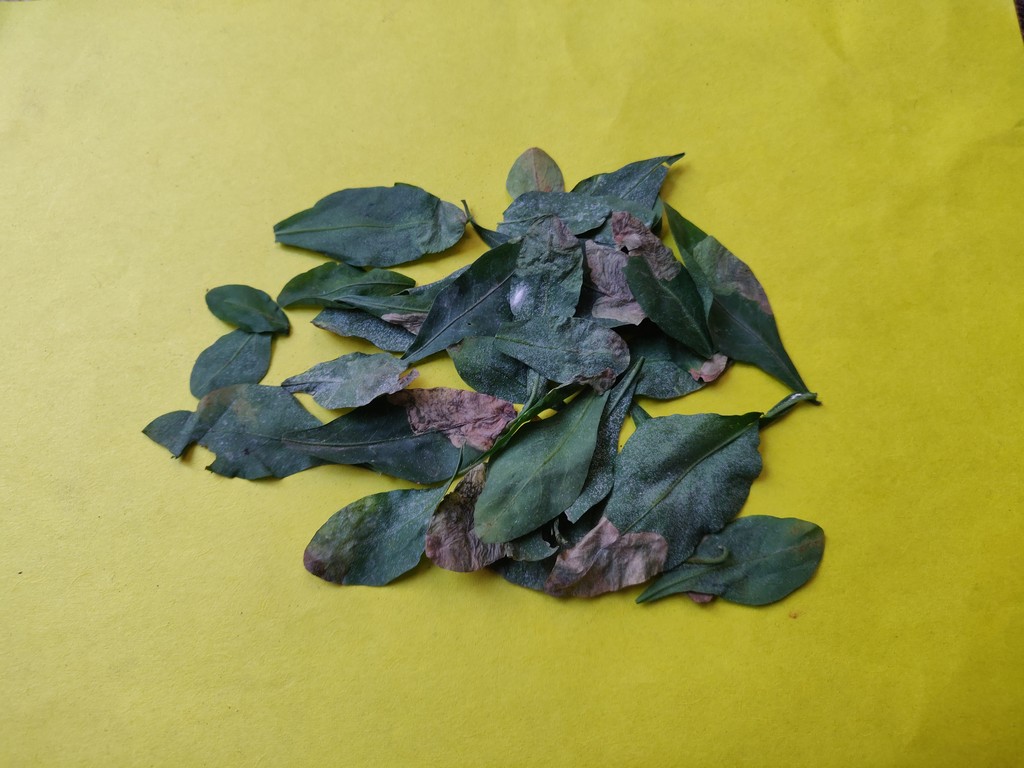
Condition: Unhealthy
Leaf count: multiple
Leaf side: unknown